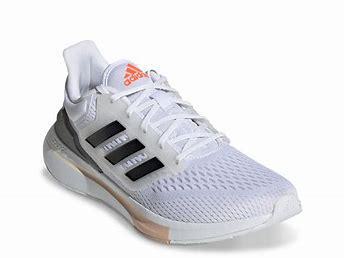
Brand: Adidas
Model: EQ21 Run